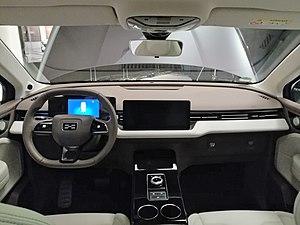
L'Aiways U5 est un SUV 100 % électrique du constructeur automobile chinois Aiways produit à partir de 2019. C'est le premier véhicule de Aiways, filiale du constructeur chinois Shanghai Automotive Industry Corporation.